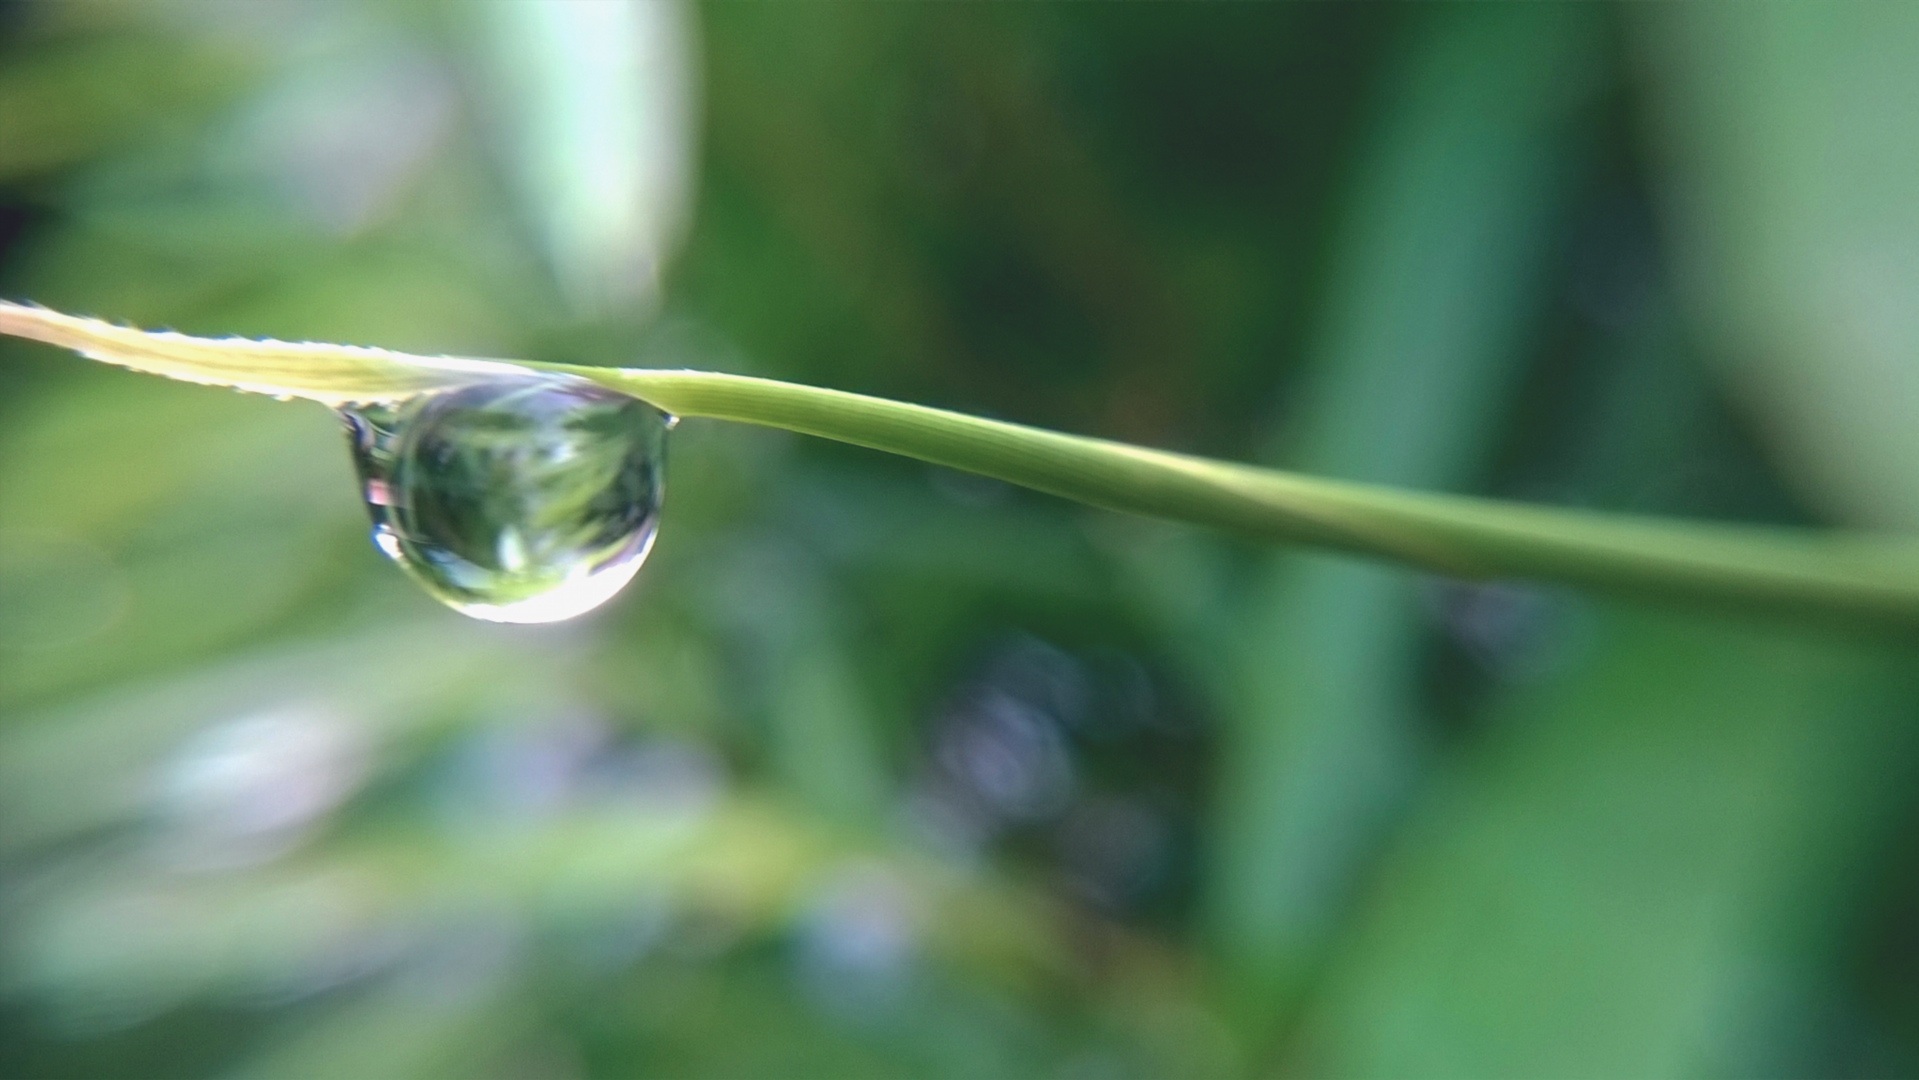
water, nature, grass, branch, drop, dew, plant, photography, leaf, flower, green, botany, flora, fauna, close up, moisture, macro photography, grass family, plant stem